Question: Please indicate a possible affordance area of the fork that can be used for holding
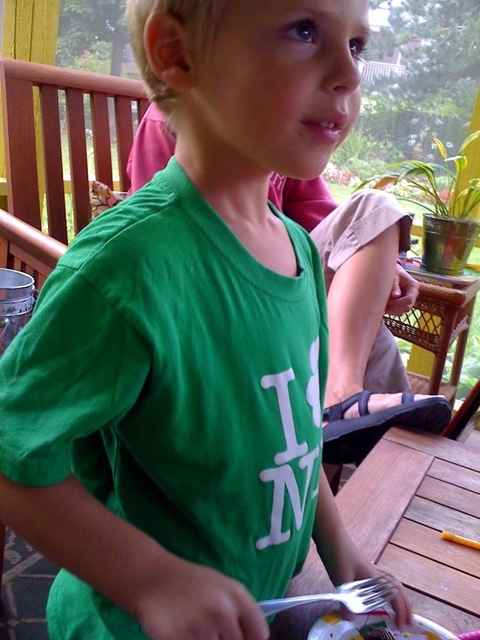
Answer: [211.255, 591.483, 338.528, 626.808]